A Storm Foretold

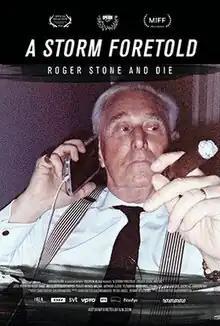
Film poster

A Storm Foretold is a 2023 documentary film by Danish director examining Roger Stone, the MAGA movement, and the January 6 United States Capitol attack. Guldbrandsen and cinematographer Frederik Marbell were granted access to film Stone from 2018 through January 2021.